River Rose and the Magical Christmas

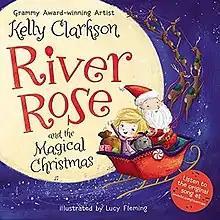
Book cover

River Rose and the Magical Christmas is a Christmas children's picture book written by American singer Kelly Clarkson and published by HarperCollins on October 24, 2017. Illustrated by Lucy Fleming, it is the second installment of the "River Rose" series of pictures books written by Clarkson. The story centers on a little girl's adventure with her dog to visit Santa Claus in the North Pole on the night before Christmas.